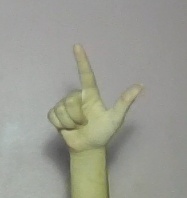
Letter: laam